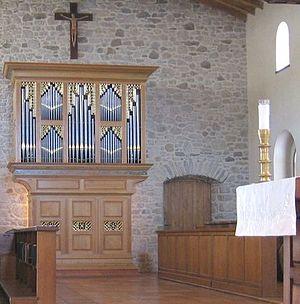
L'Abbaye Notre-Dame du Pesquié est une abbaye bénédictine fondée en 1991 à Serres-sur-Arget non loin de Foix en Ariège. Elle est placée sous la direction de l'abbesse Immaculata Astre et compte environ 50 sœurs. Les moniales consacrent six heures par jour à la prière. Le reste du temps est consacré au travail, en particulier celui de la ferme.